Pietro Aldi

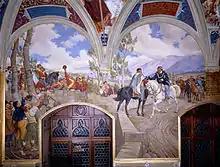
"Victor Emmanuel II Meeting Giuseppe Garibaldi at Teano"

Pietro Aldi (1852–1888) was an academic Italian painter known for his subjects on romantic themes.